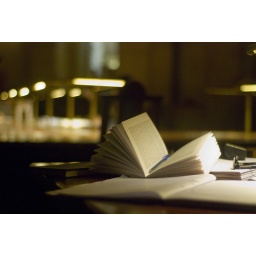
exam time in oxford - through the window at the bodleian library